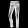
Label: Trouser